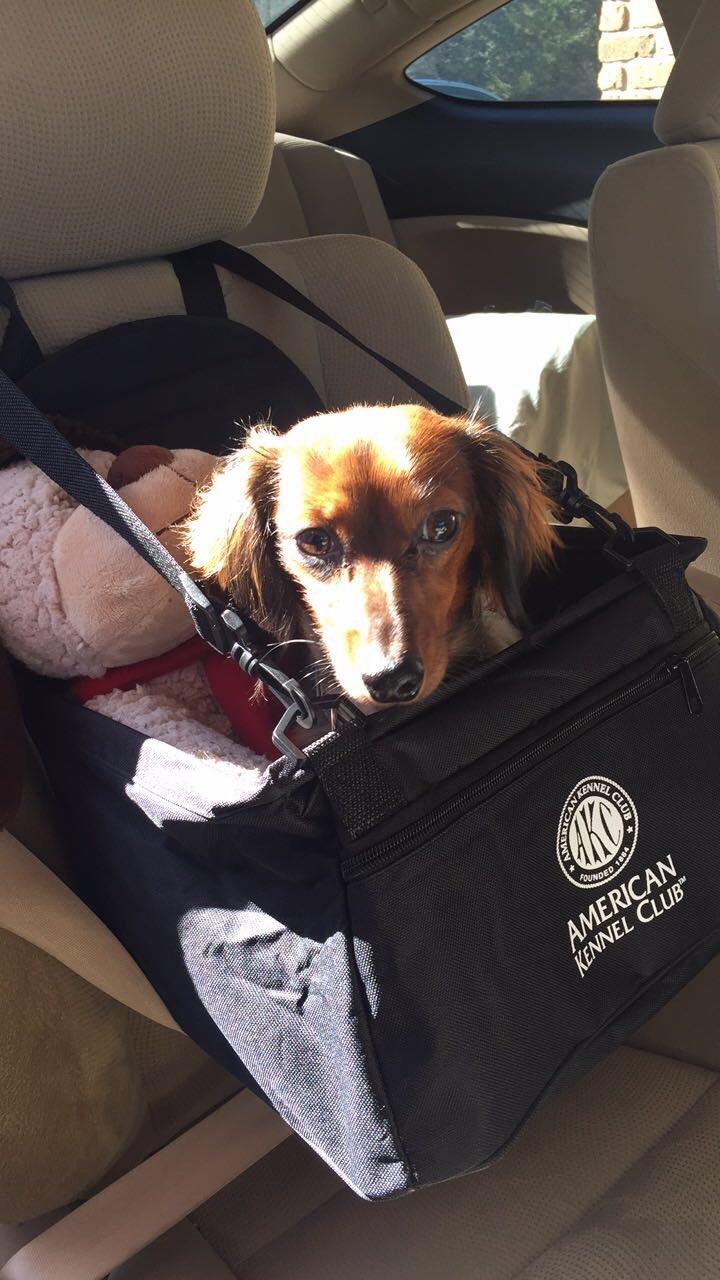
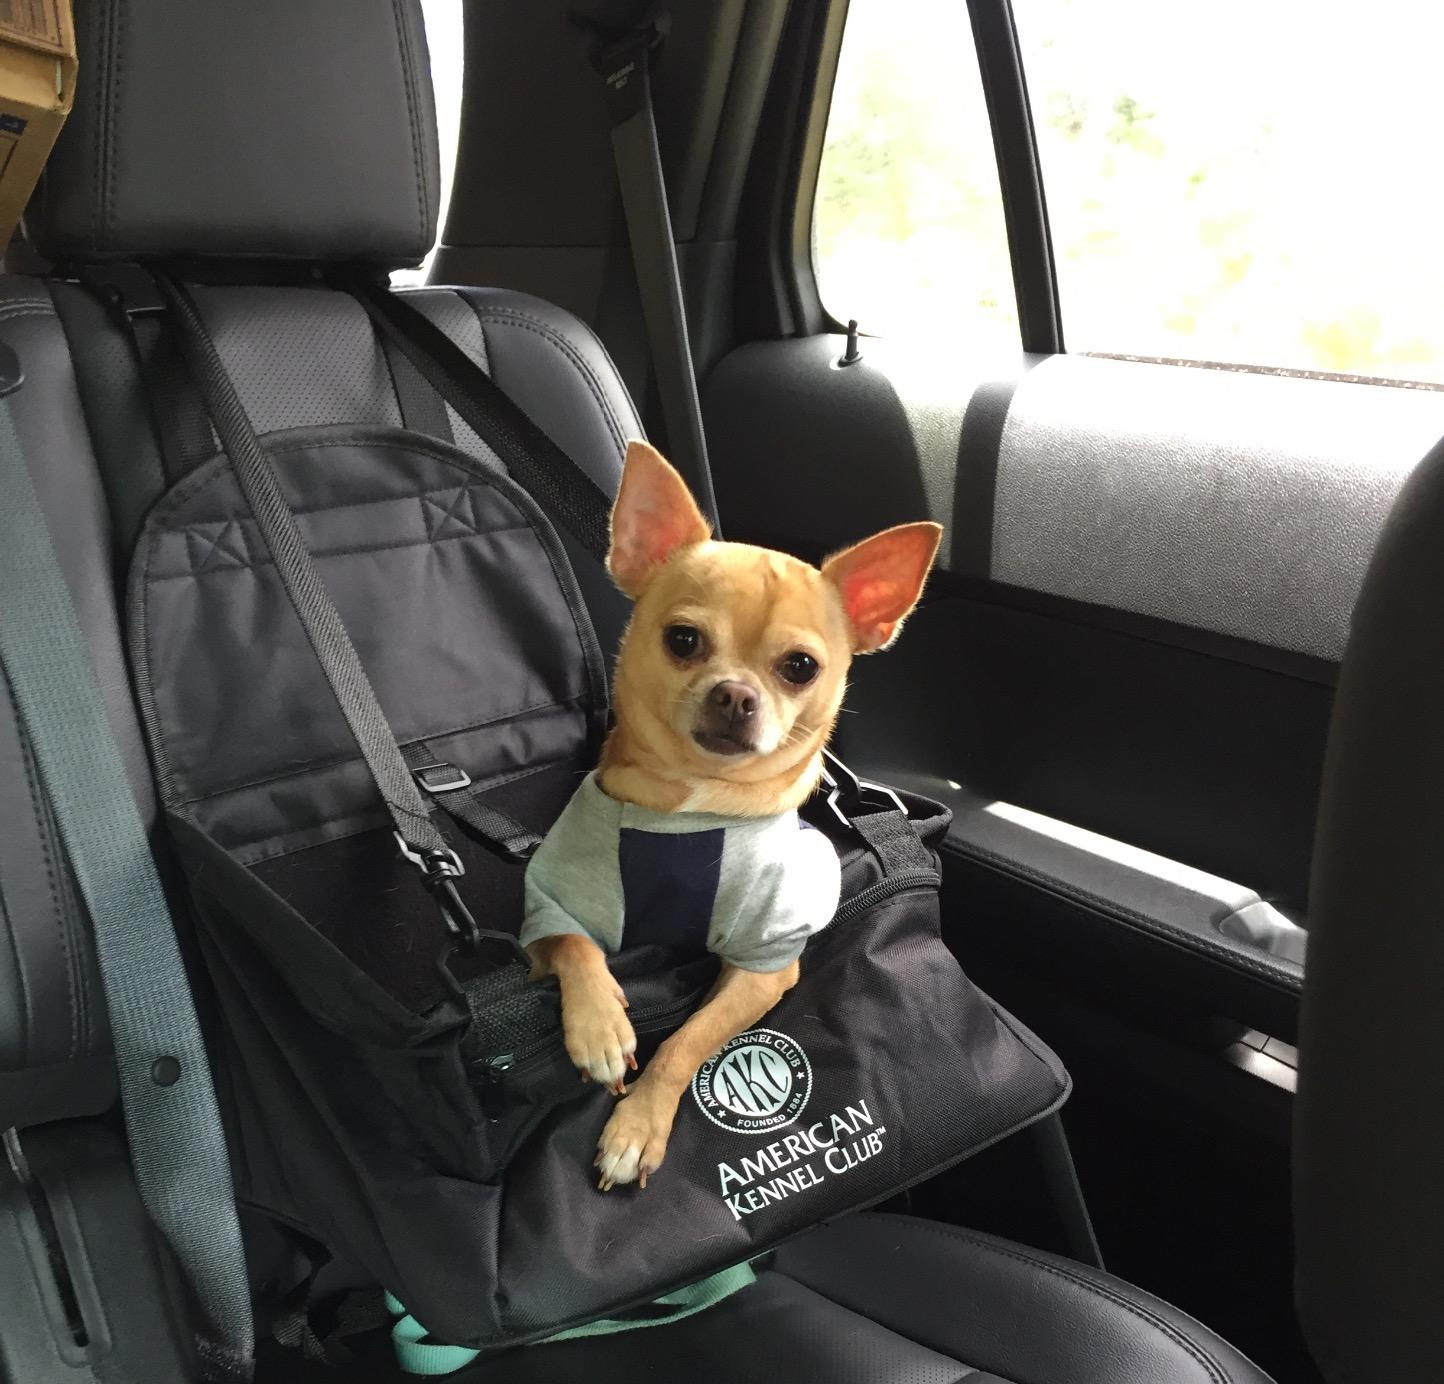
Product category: items_kennel
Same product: yes